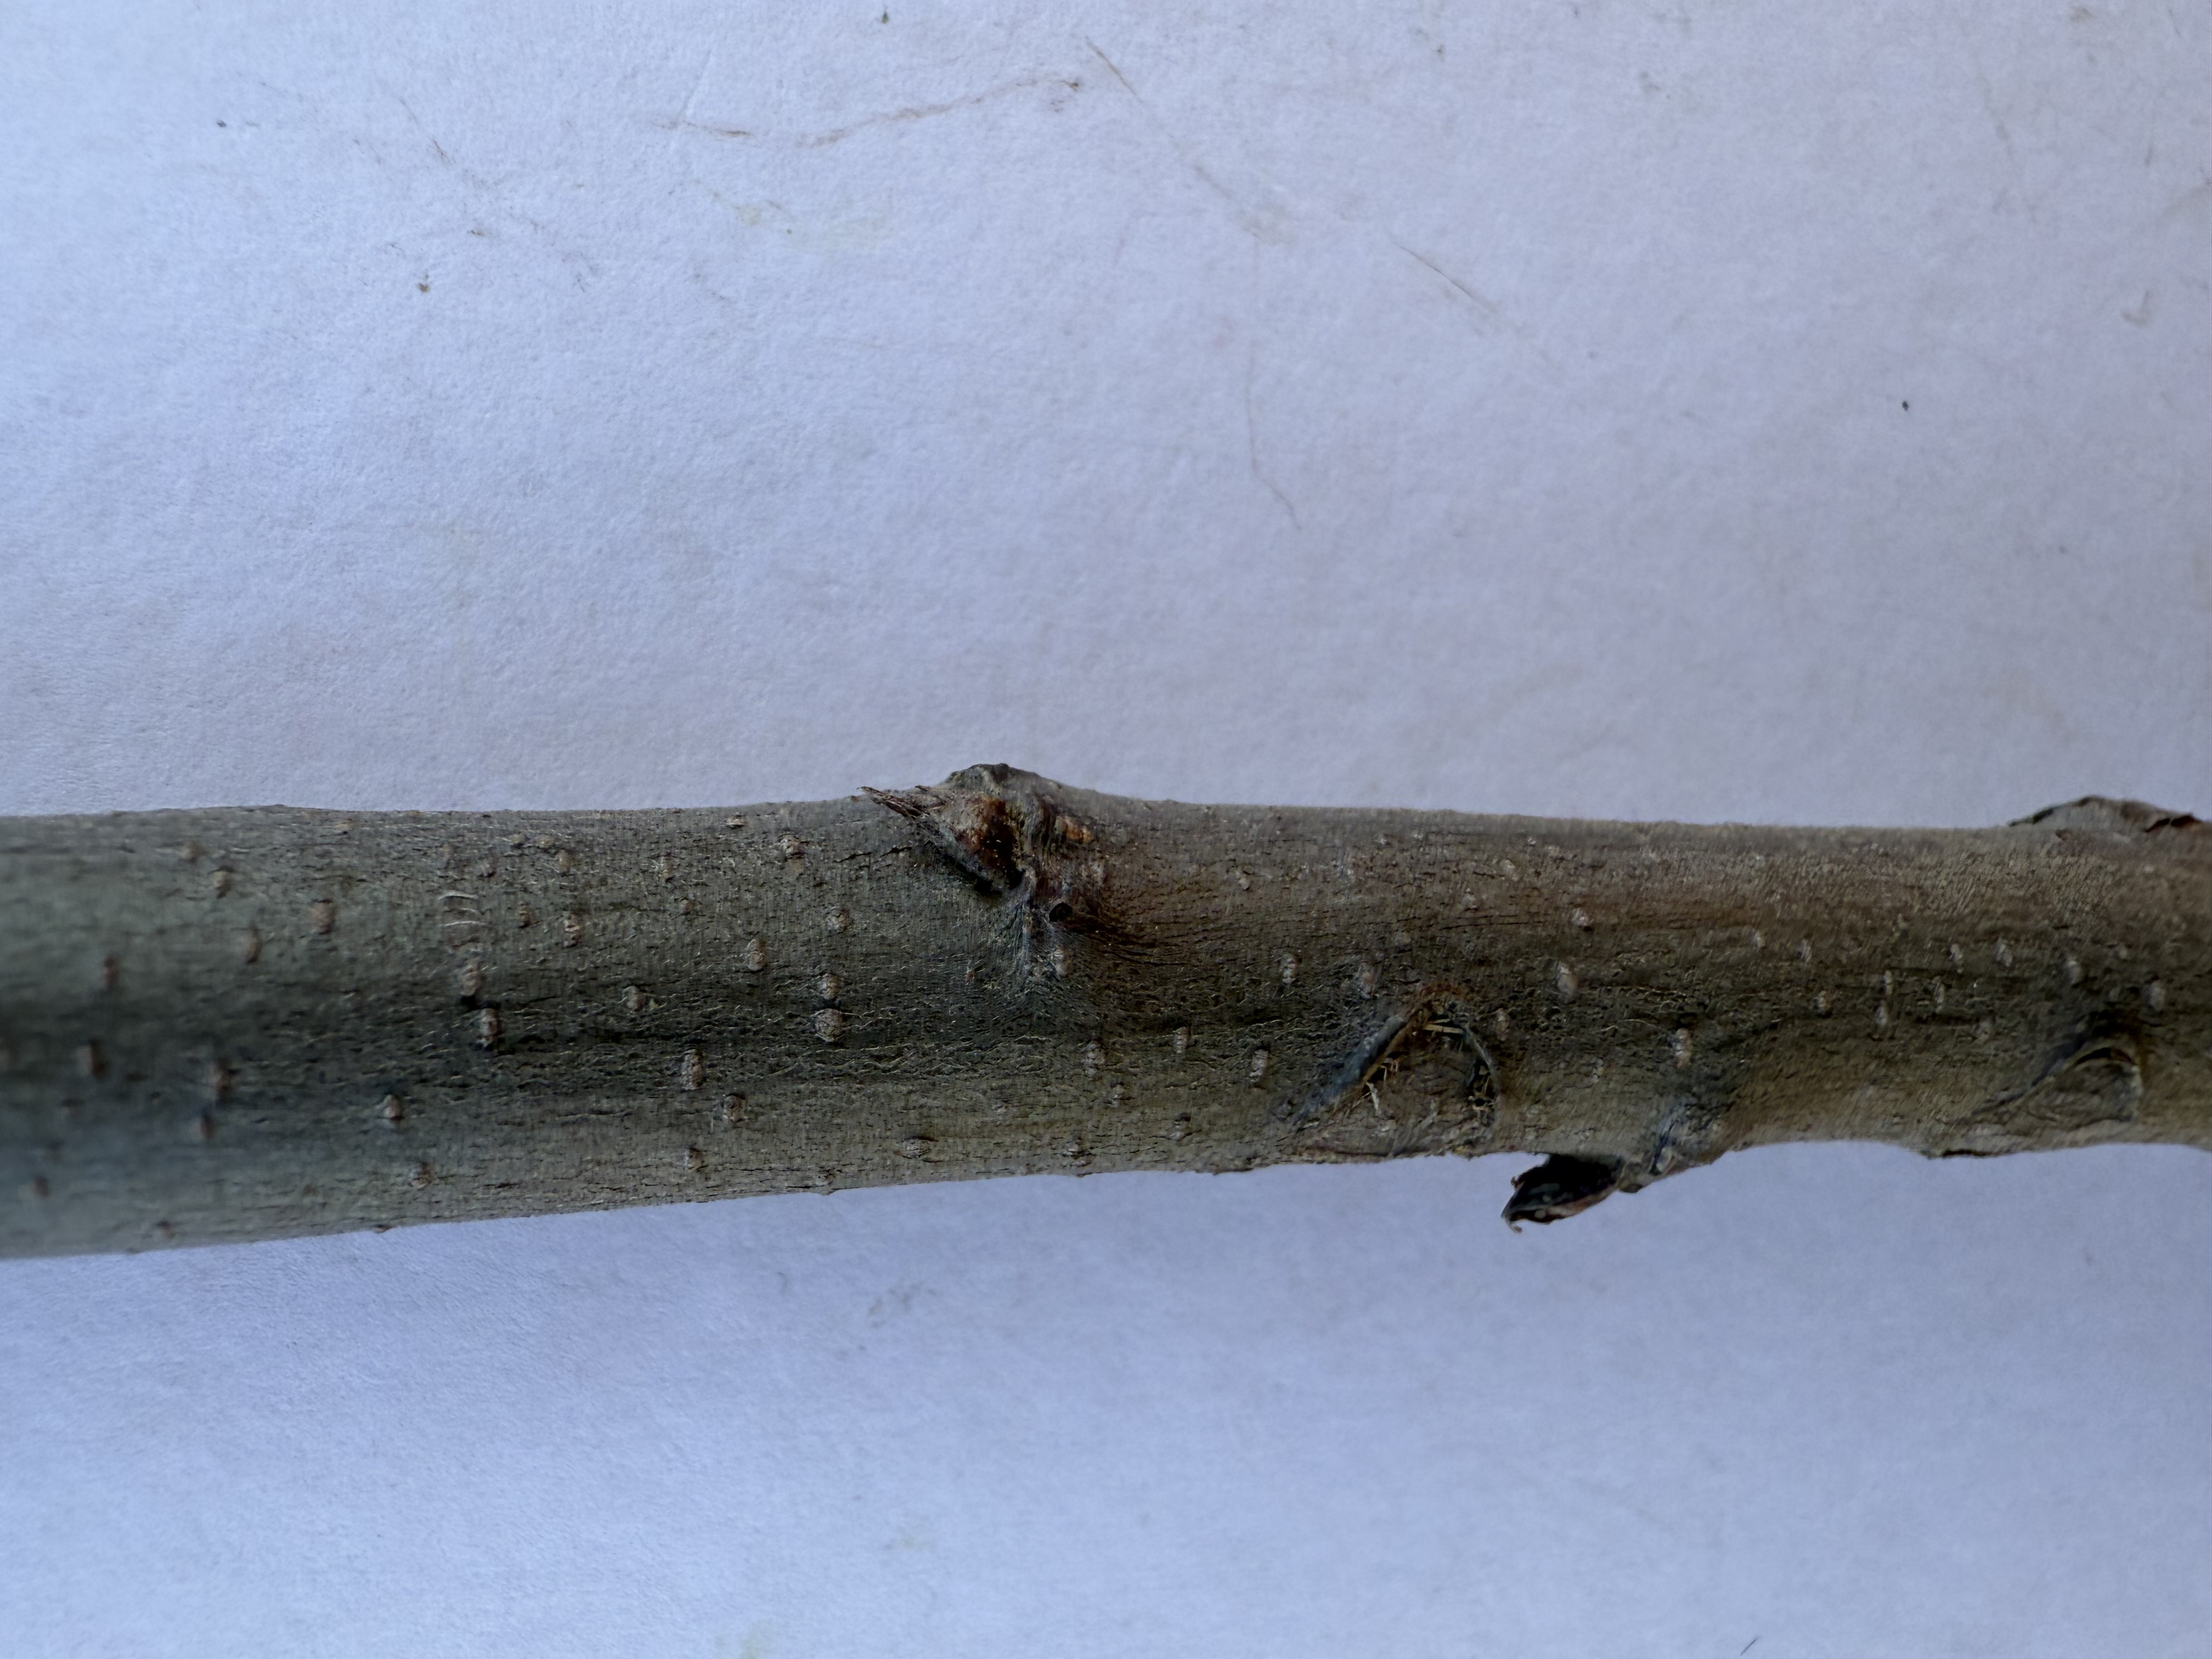
Variety: Ekmek Quince